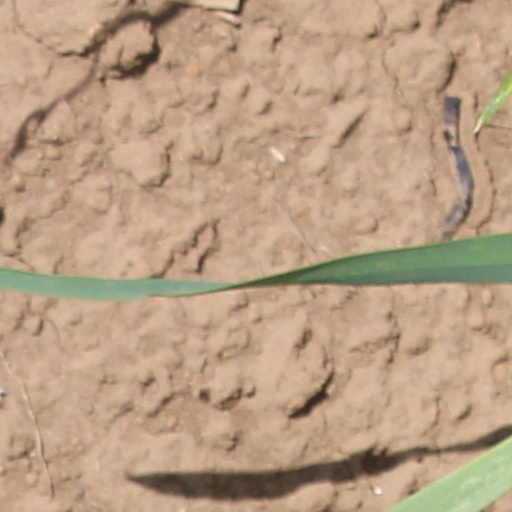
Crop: wheat